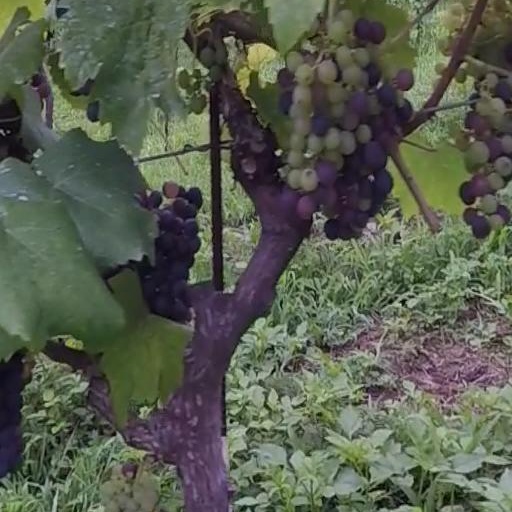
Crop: grape